Moldovan cuisine

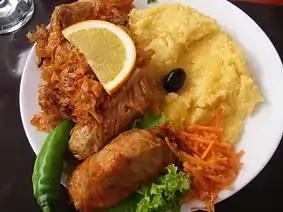
A popular Moldovan dish of "sarmale" (stuffed cabbage rolls), accompanied by sauerkraut and mămăligă

Moldovan cuisine is a style of cooking related to the people of Moldova. It consists mainly of ingredients such as various meats, potatoes, cabbage, and a variety of cereal grains. The local cuisine is very similar to Romanian, and also draws inspiration and elements from other cuisines in the region, including Greek, Polish, Ukrainian, and Russian, with a great influence left by the Ottoman cuisine.